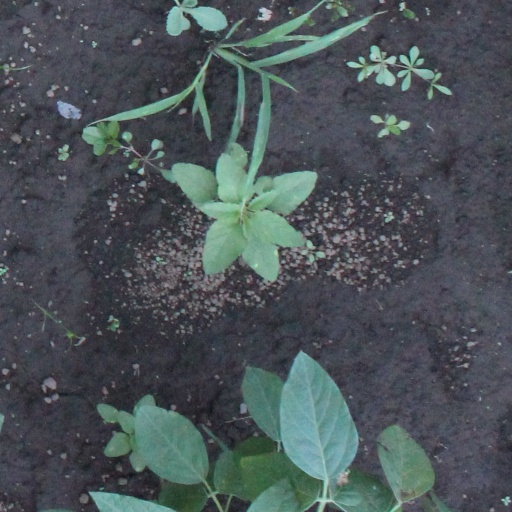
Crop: soybean